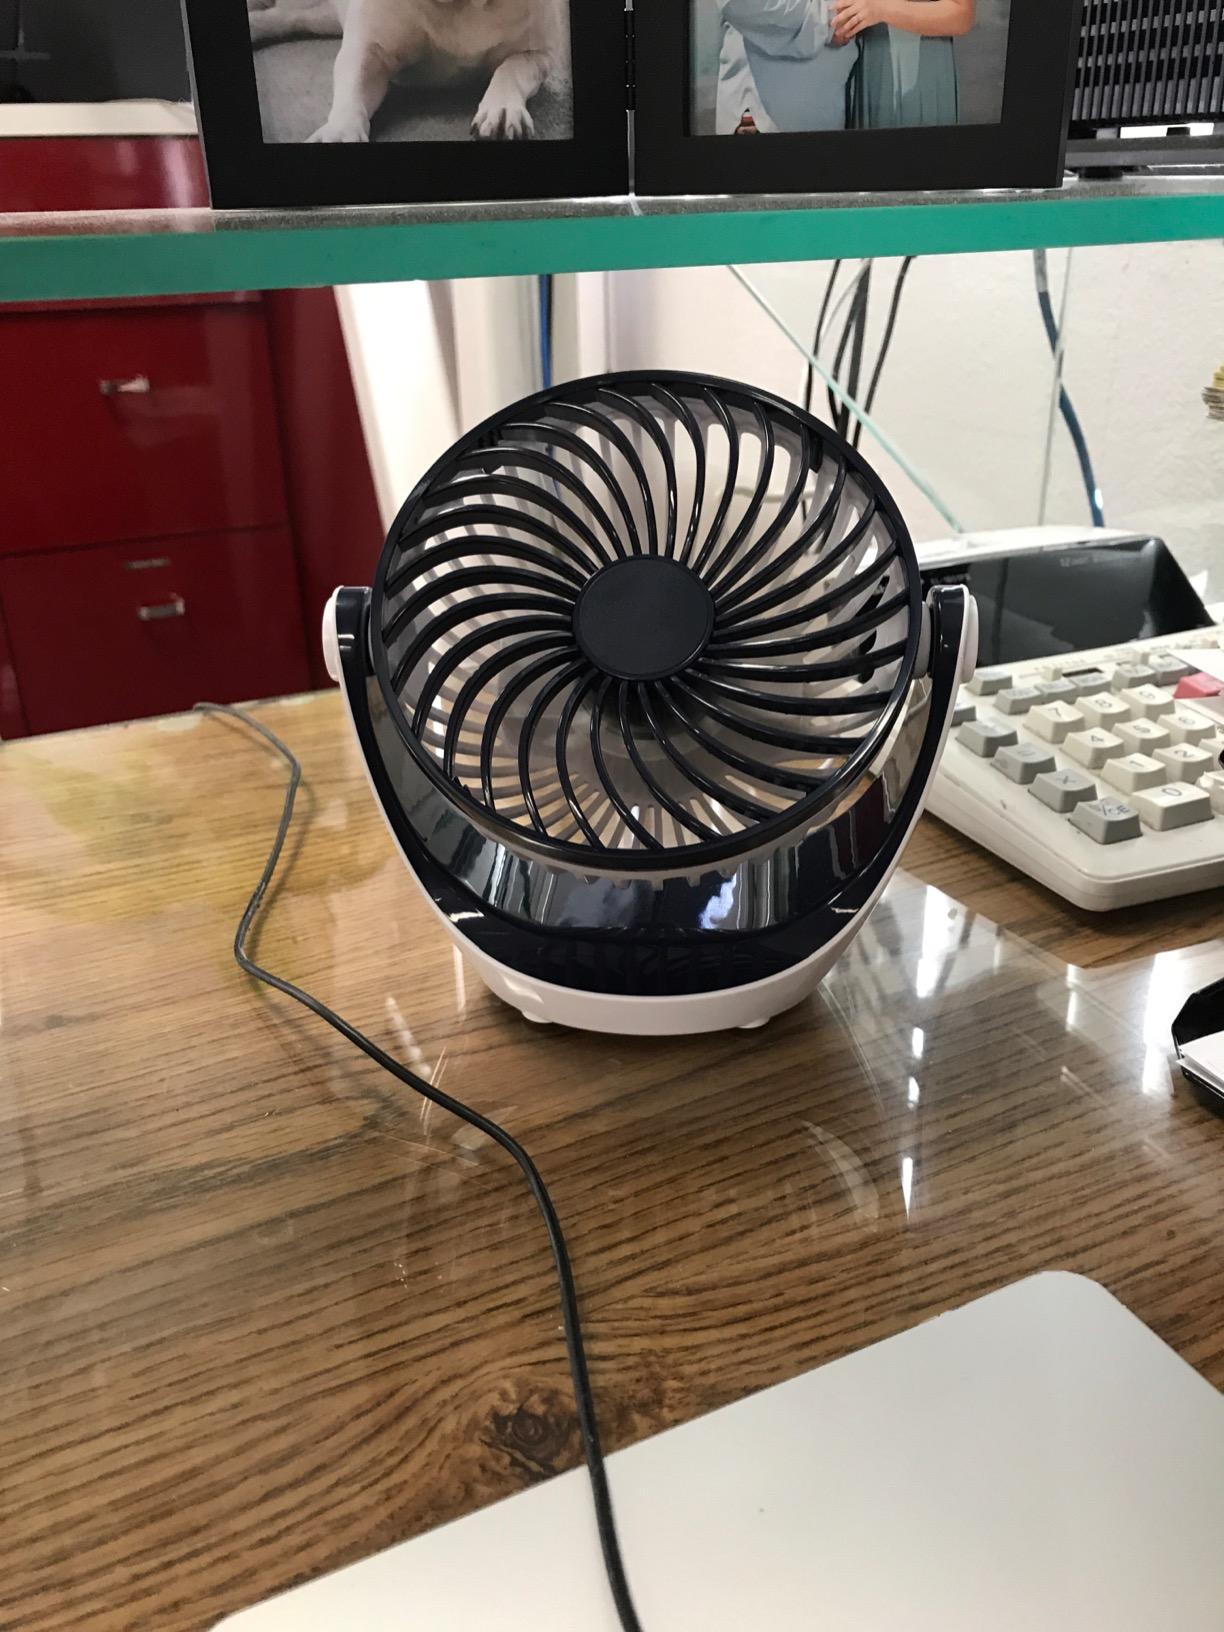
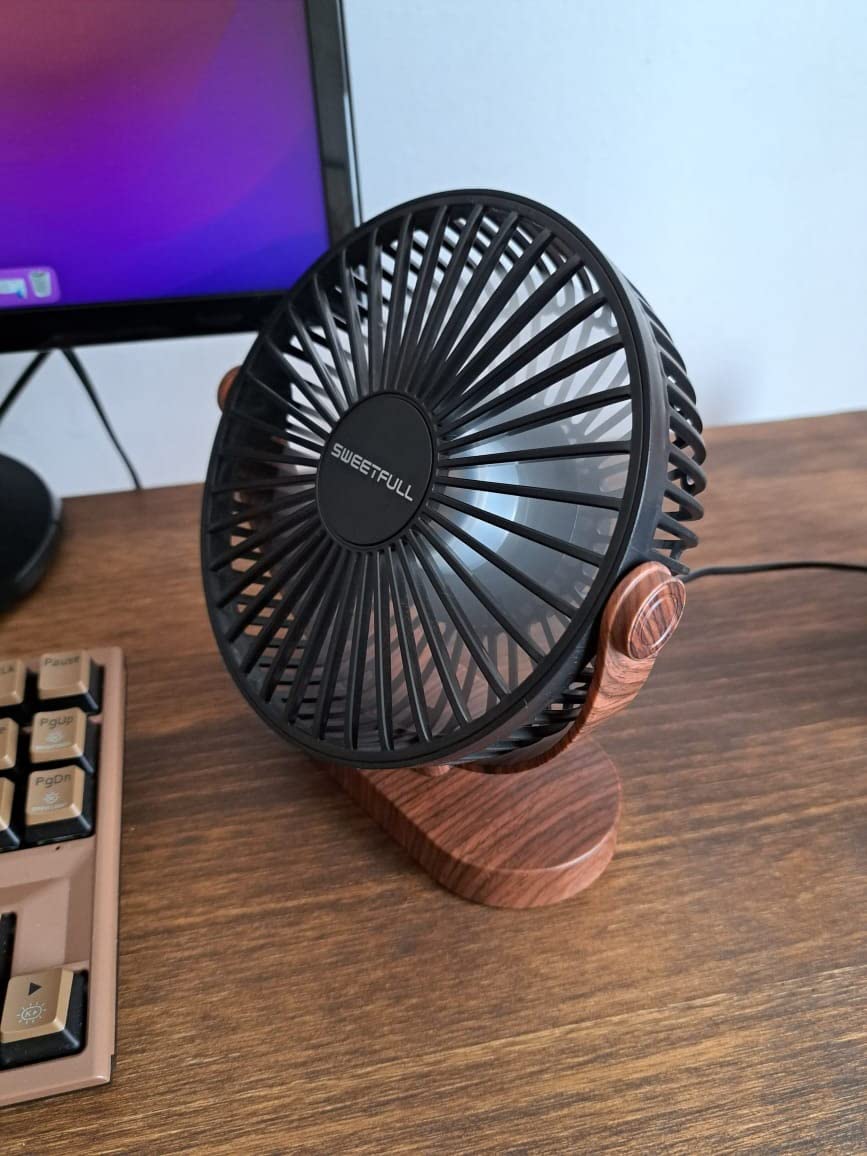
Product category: fan
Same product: no